Letter box

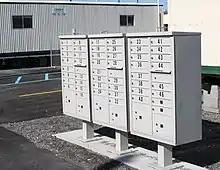
A USPS CBU Mail Station

Many designs of mailboxes have been created during recent years, with products suitable for both multi-occupancy residences (typically tower block private accommodation properties) and individual homes.